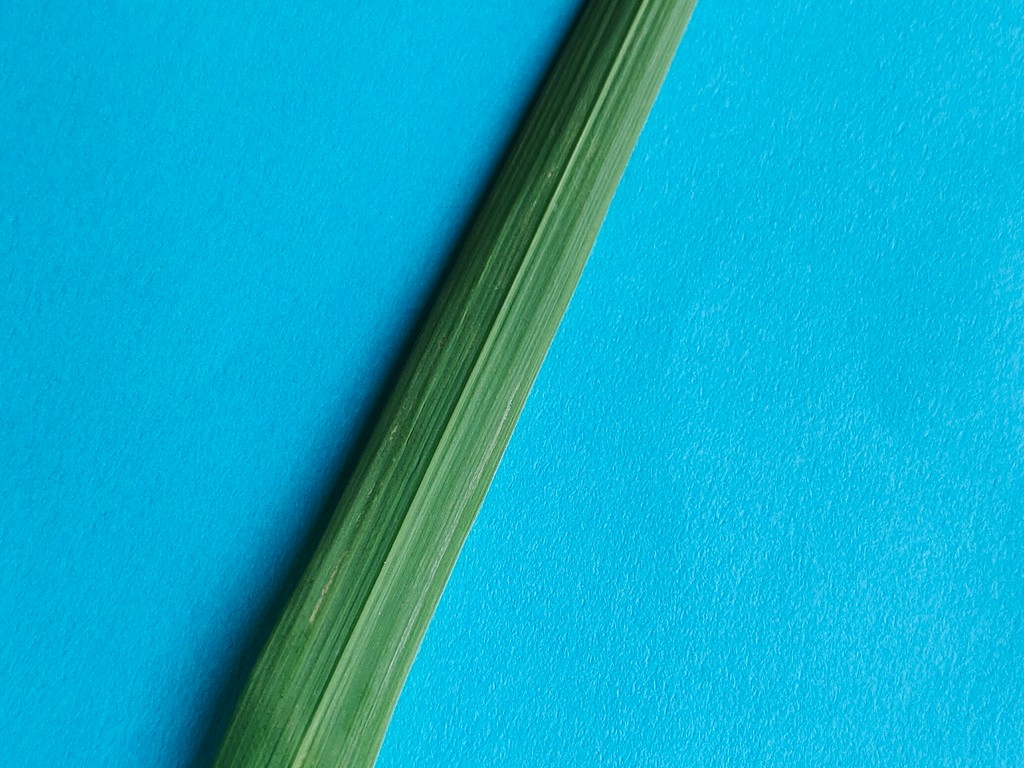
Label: Healthy